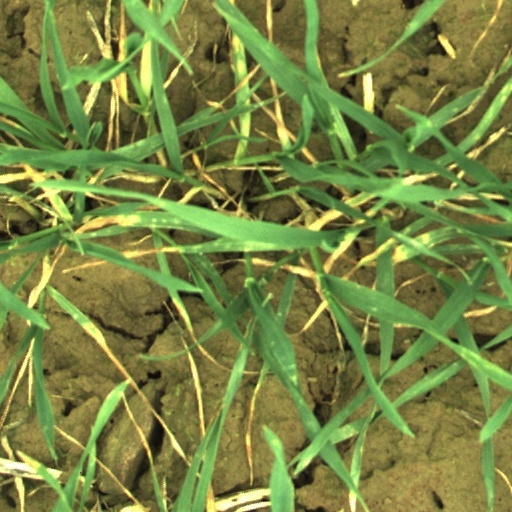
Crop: wheat